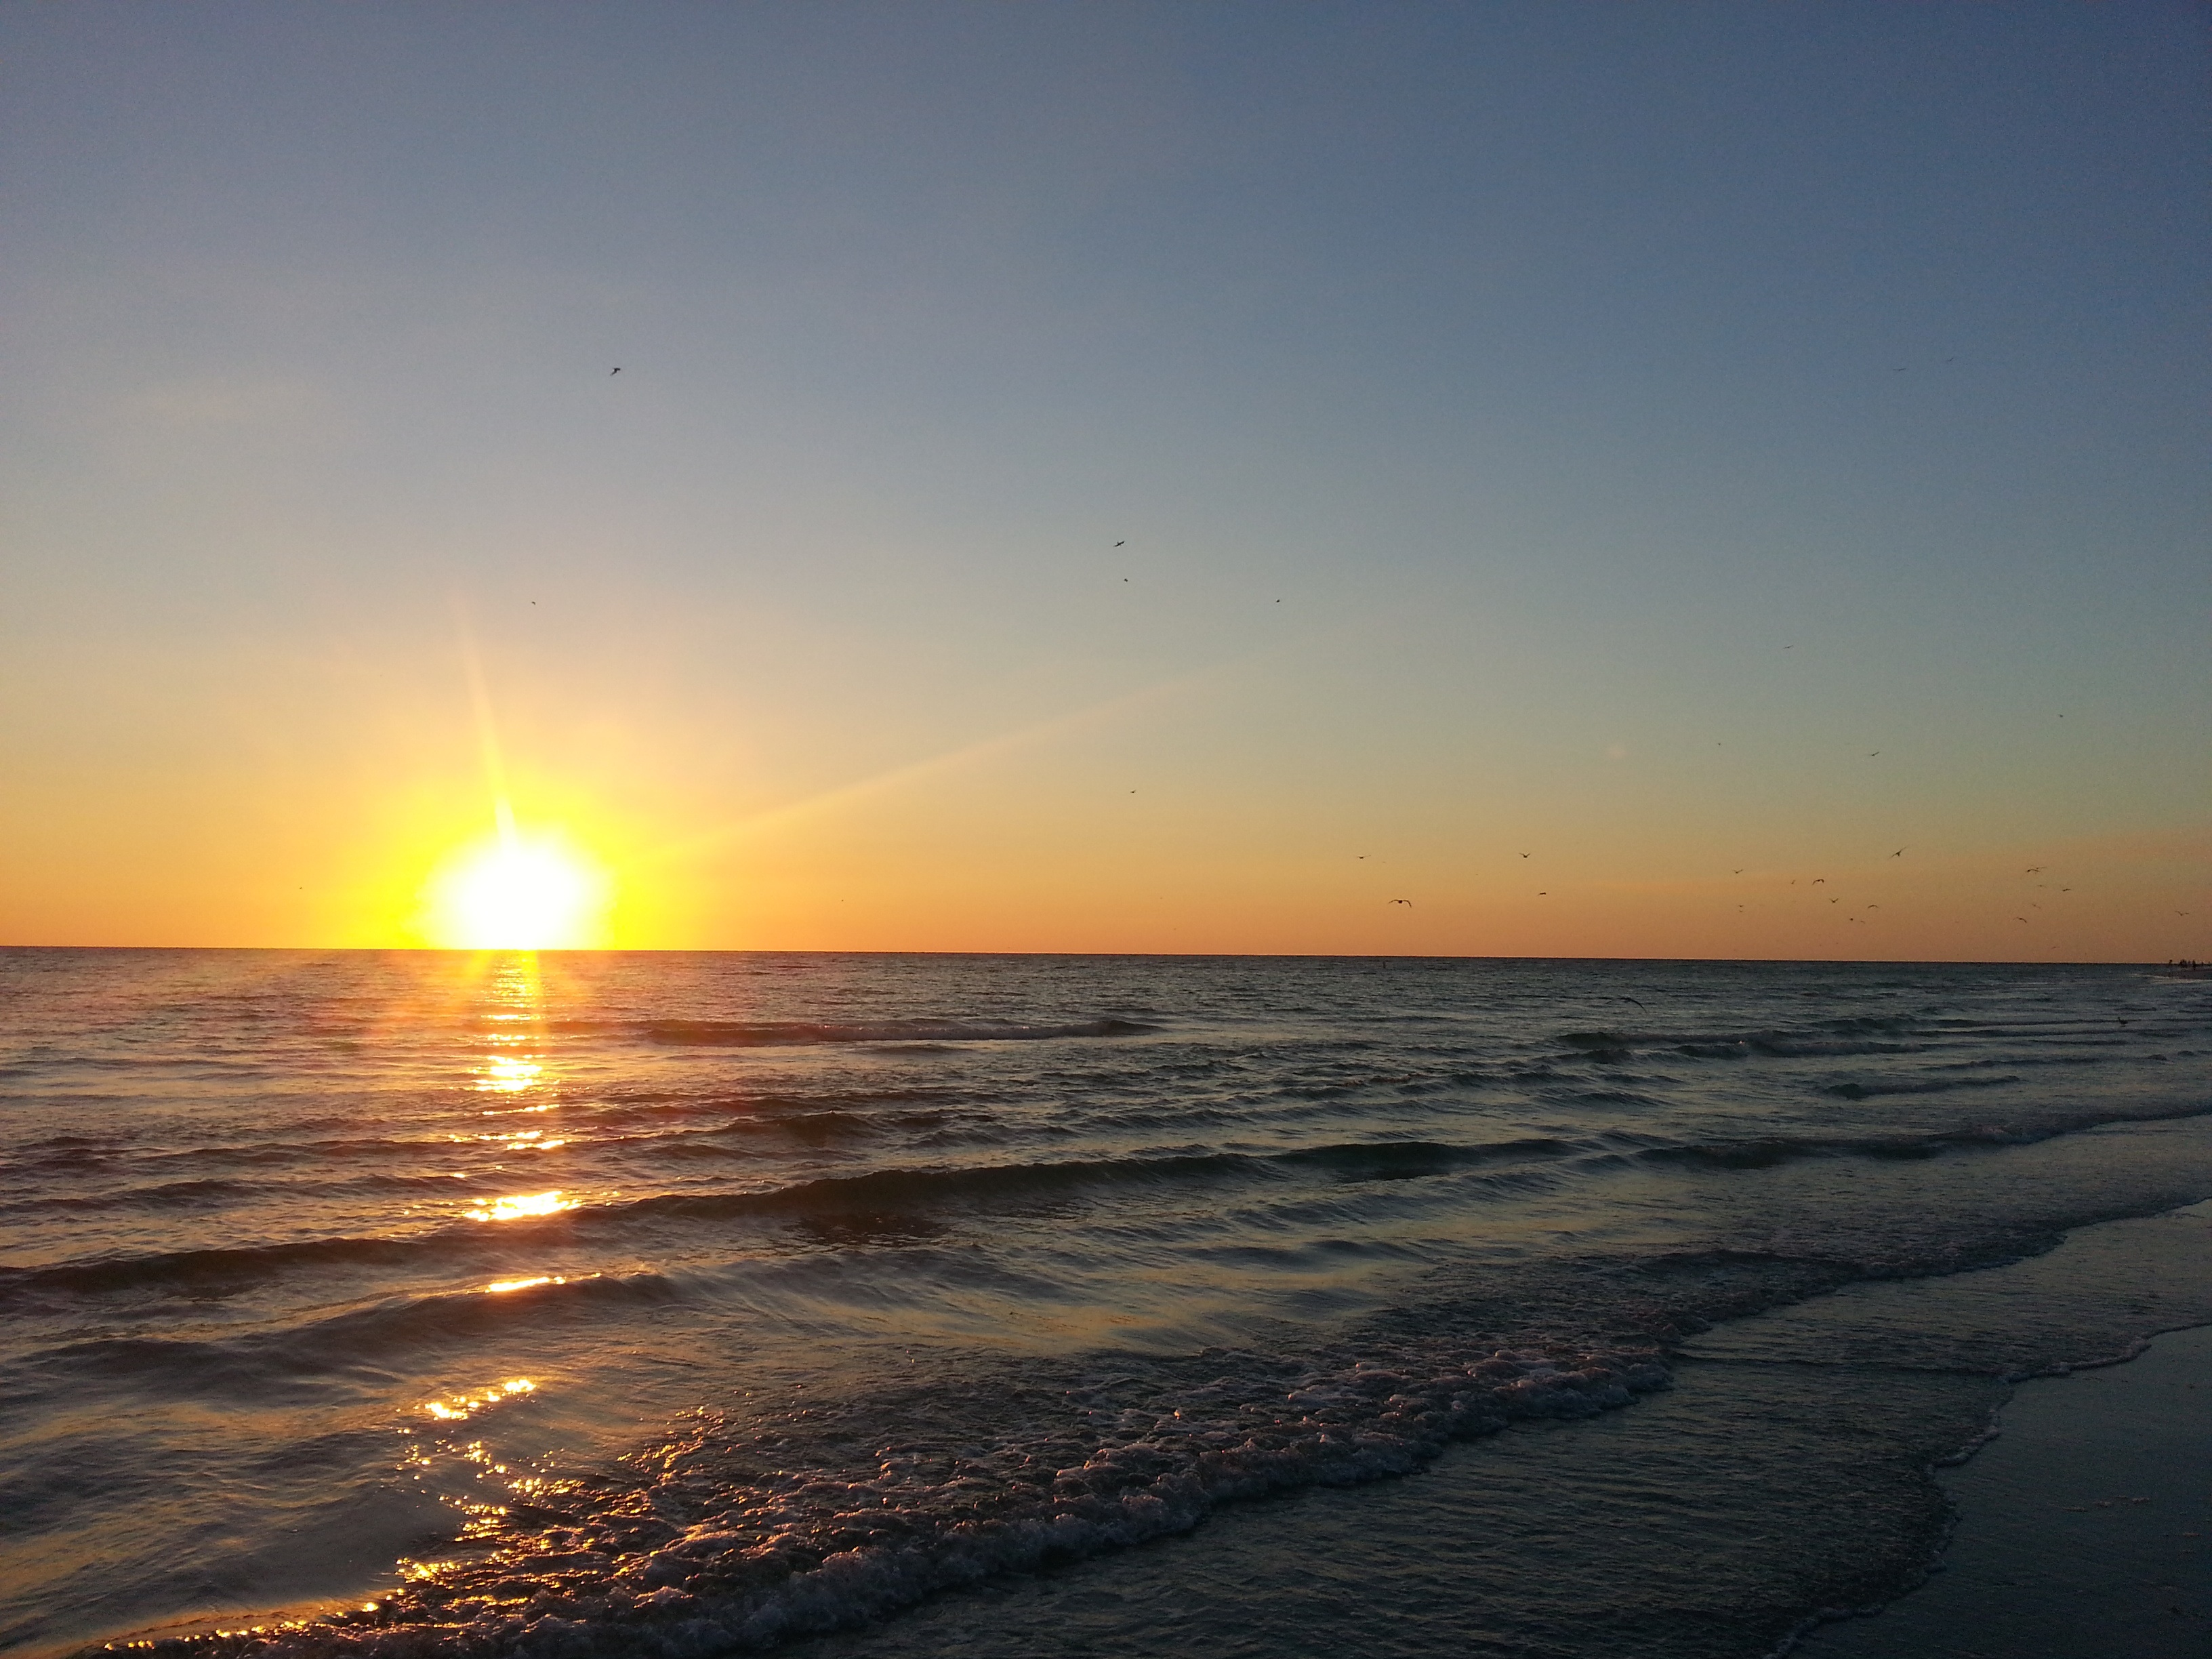
beach, sea, coast, sand, ocean, horizon, sun, sunrise, sunset, sunlight, morning, shore, wave, dawn, dusk, evening, body of water, afterglow, wind wave